Bill Jackson (basketball)

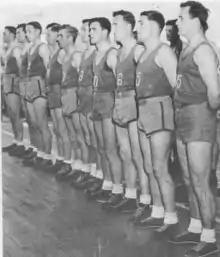

The Sgt. Major also competed for Ireland for Basketball in the men's tournament at the 1948 Summer Olympics. Historian Dr Tom Hunt describes the Irish contingent in his ‘Nuggets of Pure Olympic Gold’ column: